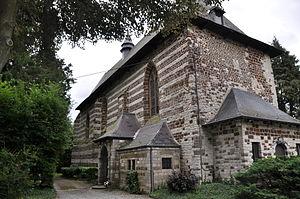
Chapelle de l'Ermite This is a photo of a monument in Wallonia, number: 25014-CLT-0002-01
Le prieuré de Sept Fontaines est un prieuré qui était situé aux confins des actuels Brabant wallon et Brabant flamand, à cheval sur la frontière linguistique belge. La ferme de L'Ermite, située à cinquante mètres à l'intérieur du Brabant wallon, en est un vestige.
L'Ermite, parfois écrit L'Hermite, est un lieu-dit situé dans la commune de Braine-l'Alleud en Belgique. Il déborde également sur la commune de Rhode-Saint-Genèse.
Cet article présente la liste des prieurés en Belgique. Pour mémoire, un prieuré a une vocation monastique et est placé sous l'autorité d'un prieur. Il est le plus souvent subordonné à une abbaye plus importante. La présente liste, par ordre alphabétique, comprend tous les prieurés de Belgique, passés ou toujours en activité, indépendants comme dépendants d'une abbaye. Elle indique, en outre, pour chaque édifice religieux, sur trois ou quatre lignes, sa localisation, la date et l'origine de sa fondation, son ordre religieux de rattachement et la situation actuelle de l'édifice.
Maurice Thibaut de Maisières est considéré comme un spécialiste incontesté du gothique brabançon.
Le prieuré de l'Ermite était un prieuré de chanoinesses augustiniennes fondé par Jeanne, duchesse de Brabant, à la fin du XIVᵉ siècle, à L'Ermite, dans le duché de Brabant, c'est-à-dire sur la commune de Braine-l'Alleud en Belgique aujourd'hui.